Human presence in space

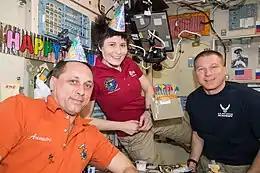
Expedition 43 crew celebrate a birthday in "Zvezda" the ISS service module, 2015.

Human presence in the outer Solar System has been established by the first visit to Jupiter in 1973 by "Pioneer 10". Thirty years later nine probes had traveled to the Outer Solar System, and the first such probe (JUICE, the Jupiter Icy Moons Explorer) by another space agency than NASA had just been launched on its way. Jupiter and Saturn are the only outer Solar System bodies which have been orbited by probes (Jupiter: "Galileo" in 1995 and "Juno" in 2016; Saturn: "Cassini–Huygens" in 2004), with all other outer Solar System probes performing flybys.